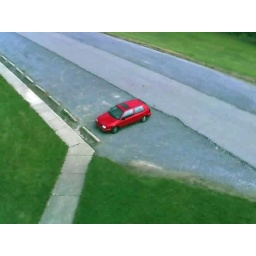
View of the car in the parking lot from the water tower on Headache Hill (camera phone)